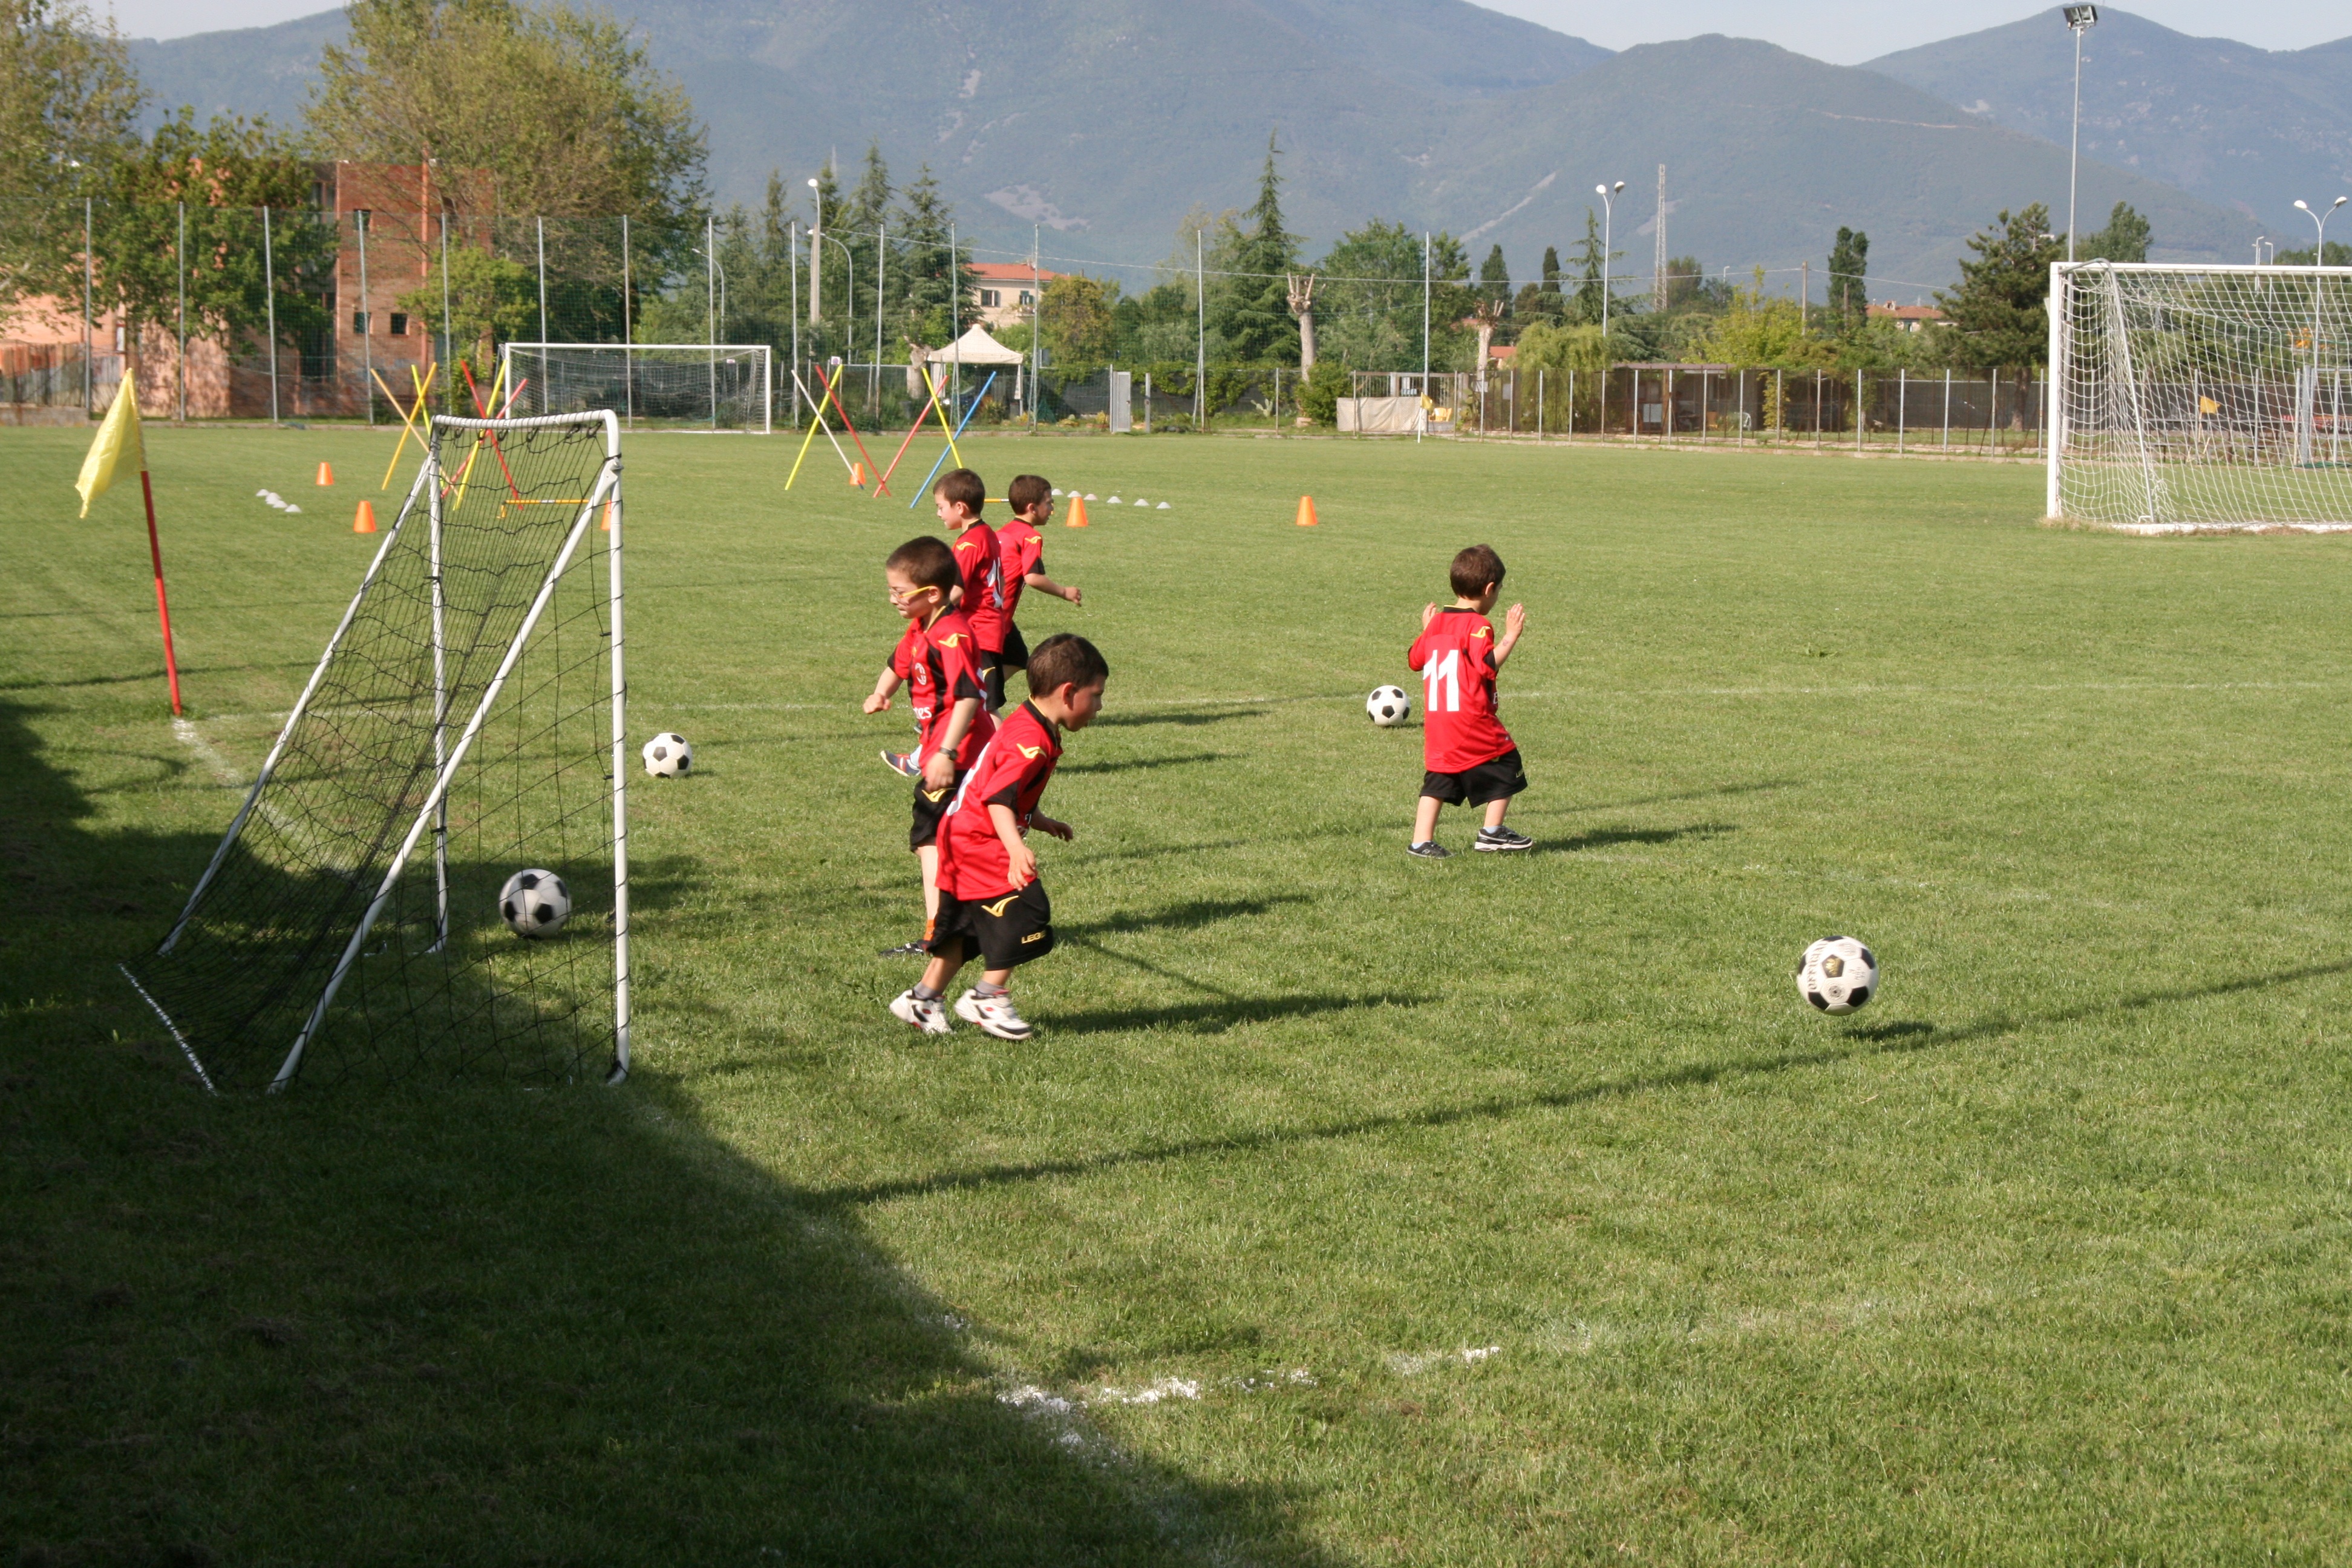
grass, structure, sport, game, soccer, football, stadium, player, children, sports, tournament, kick, football player, sport venue, soccer specific stadium, competition event